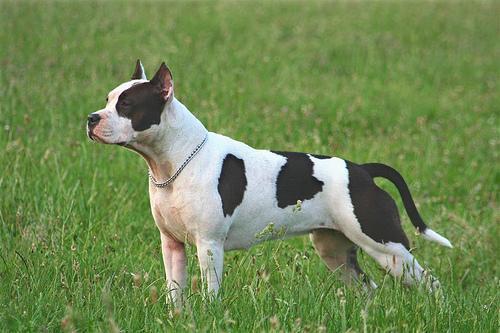
American_Staffordshire_terrier